University of Amsterdam

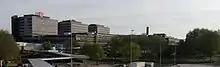
The Amsterdam Academic Medical Center

The Faculty of Humanities (FGw) comprises six departments: Dutch studies, History, European Studies and Religion, Archaeology and Classics, Language and Literature, Media studies, Philosophy, and Art and Cultural studies. With over 6,000 students and about 1000 employees, it is the largest humanities faculty in the Netherlands. It was established in 1997 after a merger of the Faculty of Language and Culture, the Faculty of Theology and the Faculty of Philosophy. In 2011, the faculty was ranked number one in the Netherlands for Philosophy and Linguistics with international ranking in these areas of 37th and 22nd respectively. In terms of research, the faculty produced 726 academic publications in 2009.